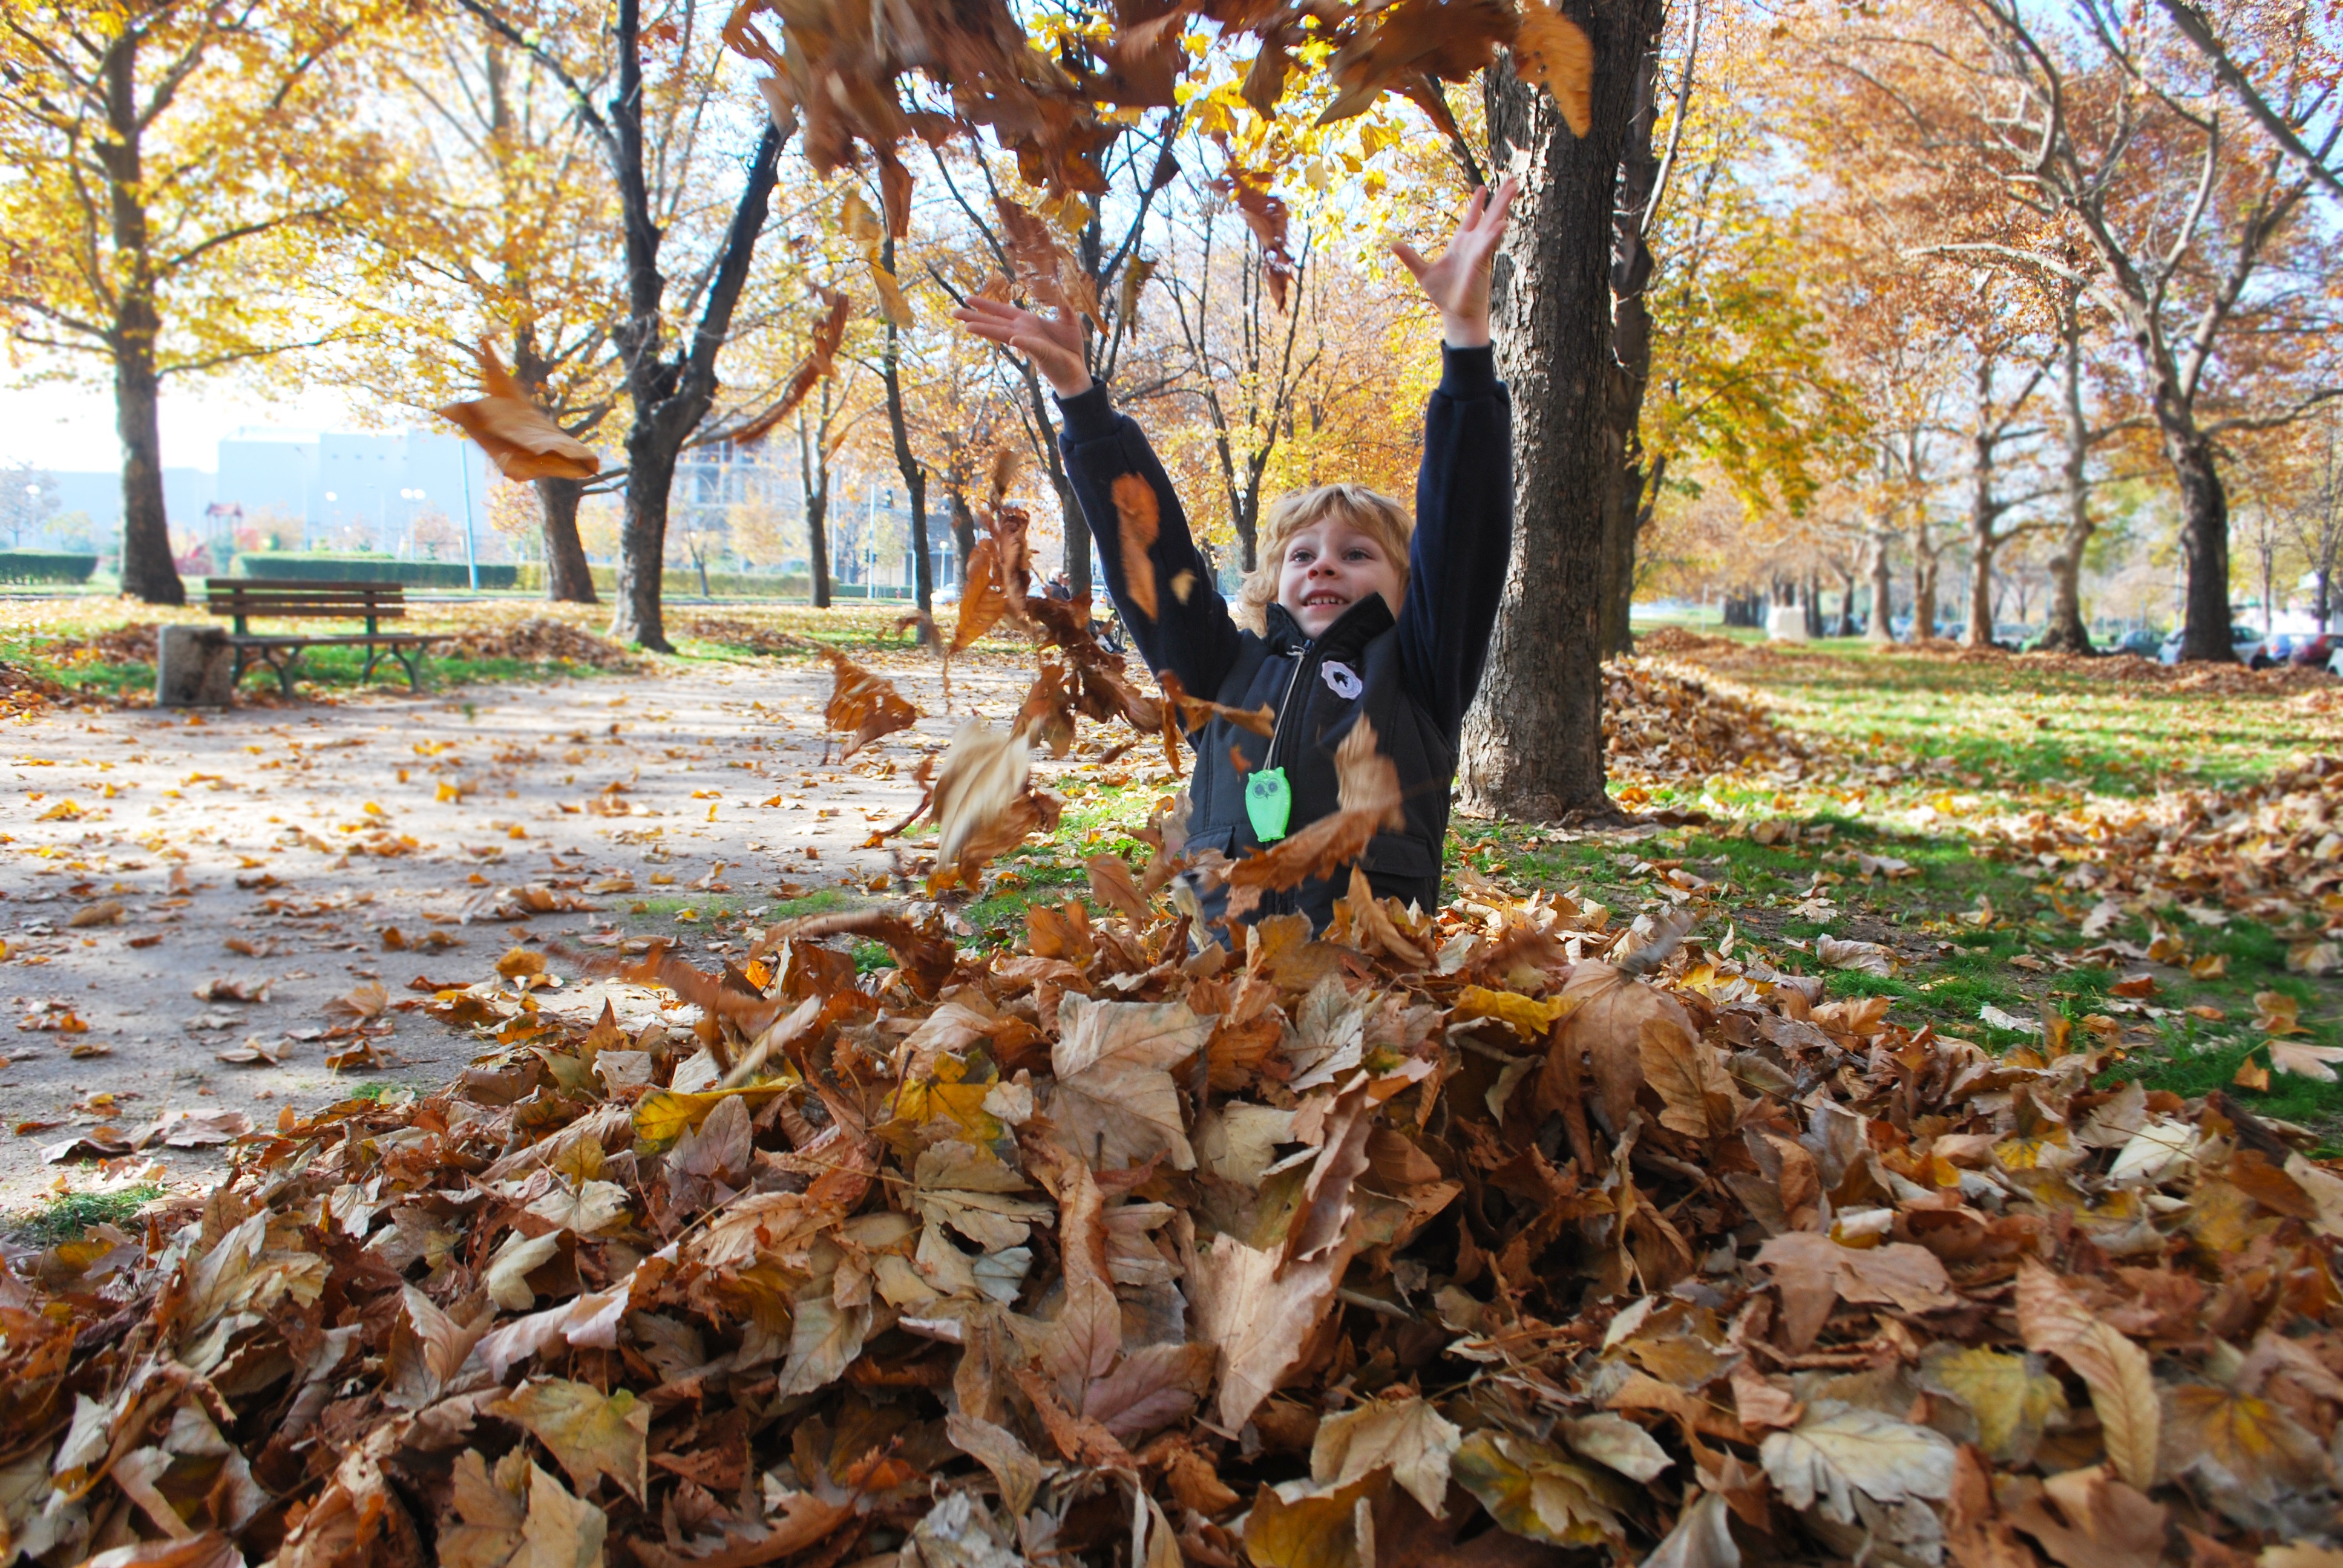
tree, nature, people, plant, bunch, leaf, fall, flower, boy, spring, autumn, park, playing, season, leaves, outdoors, outside, woodland, woody plant